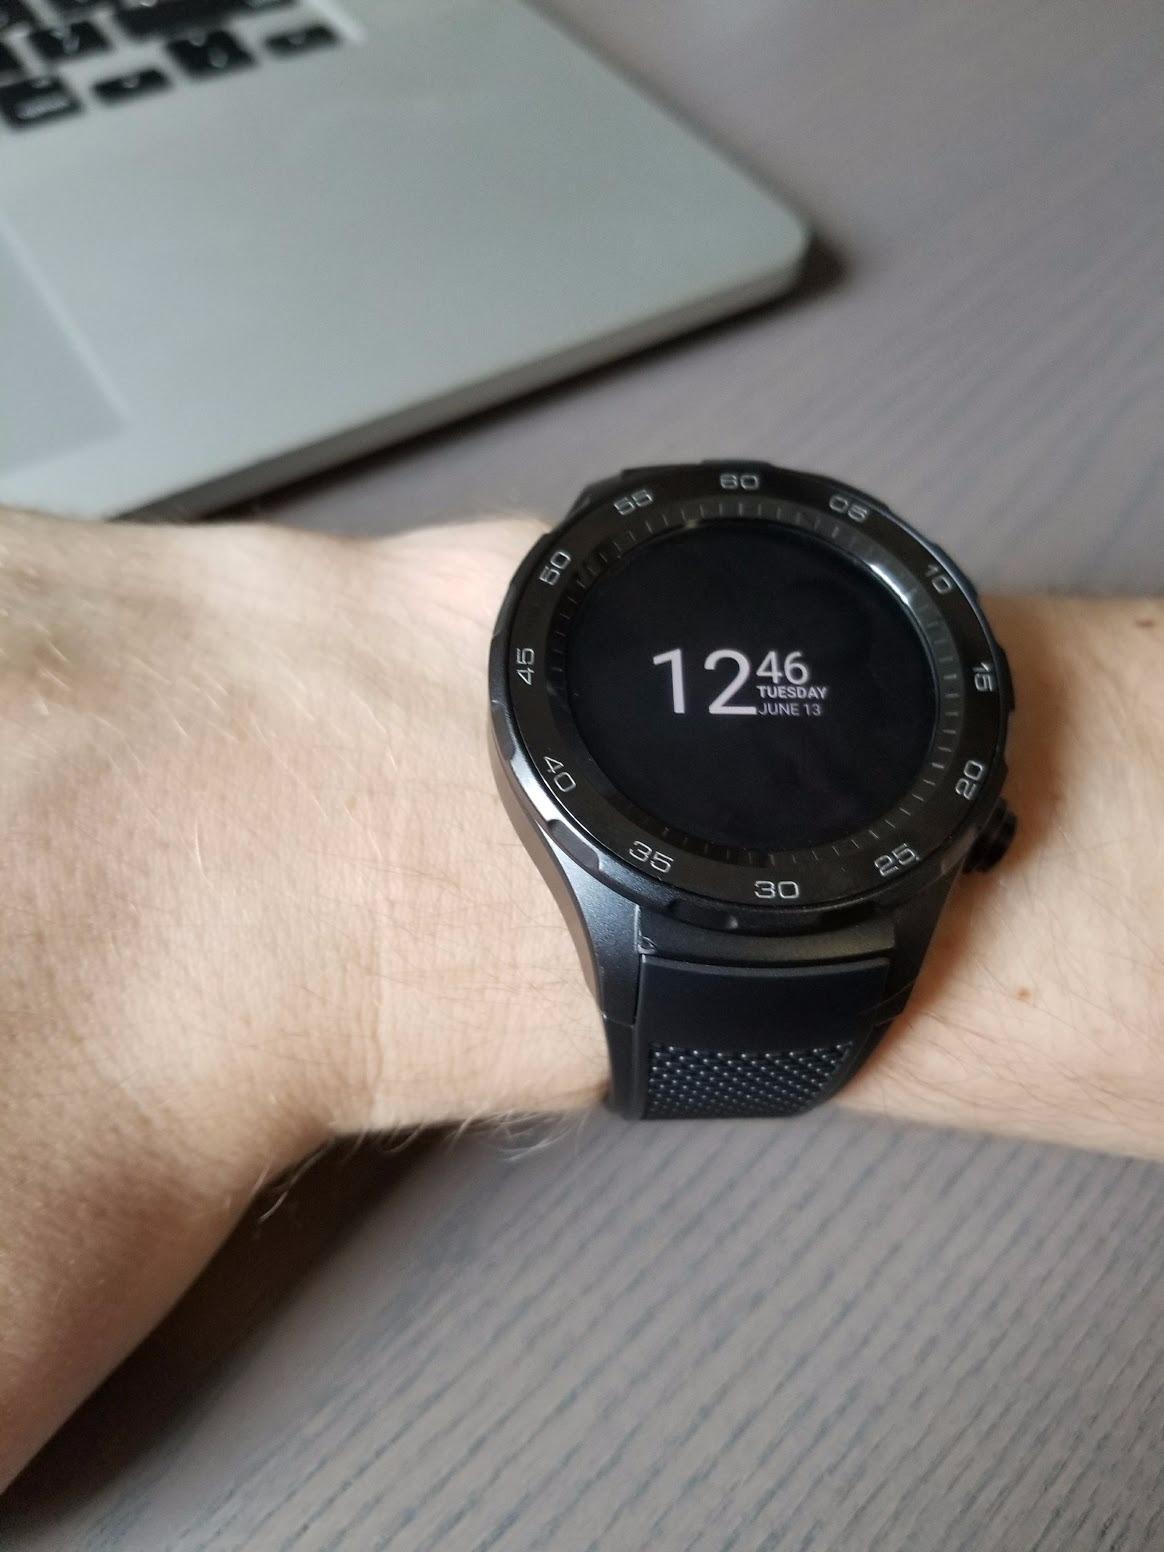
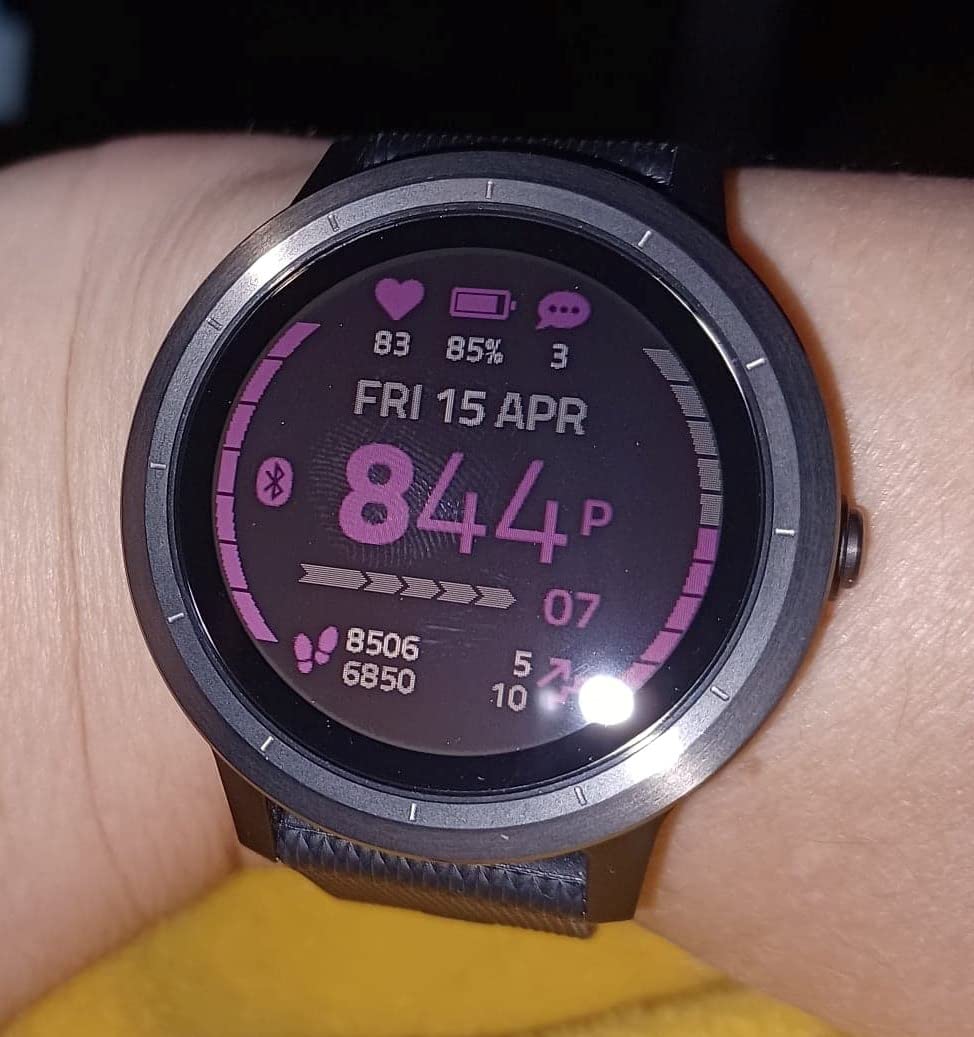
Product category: smartwatch
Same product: no